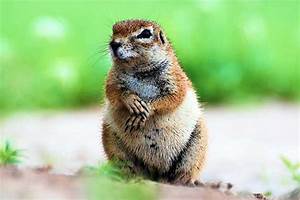
Label: squirrel